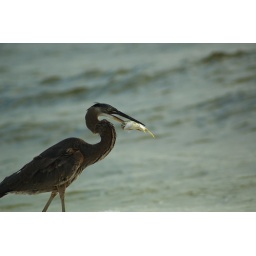
This bird plucked a fish out of the surf right in front of me. Click... Click... Click...